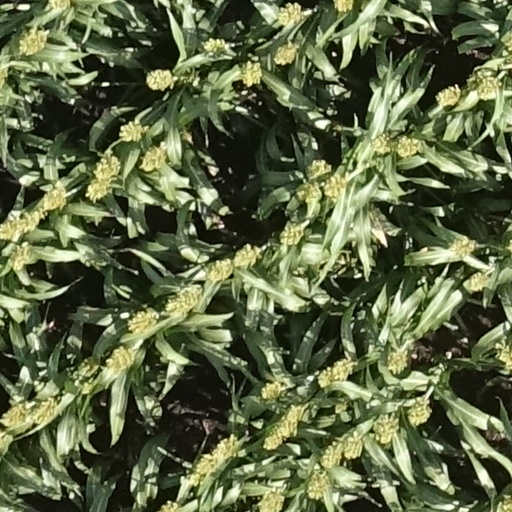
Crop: sorghum